Dilatant

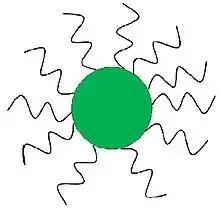
Particle in suspension stabilized via steric hindrance.

Different from electrostatics, sterically stabilized suspensions rely on the physical interaction of polymer chains attached to the surface of the particles to keep the suspension stabilized; the adsorbed polymer chains act as a spacer to keep the suspended particles separated at a sufficient distance to prevent the Hamaker attraction from dominating and pulling the particles out of suspension. The polymers are typically either grafted or adsorbed onto the surface of the particle. With grafted polymers, the backbone of the polymer chain is covalently bonded to the particle surface. Whereas an adsorbed polymer is a copolymer composed of lyophobic and lyophilic region, where the lyophobic region non-covalently adheres to the particle surface and the lyophilic region forms the steric boundary or spacer.